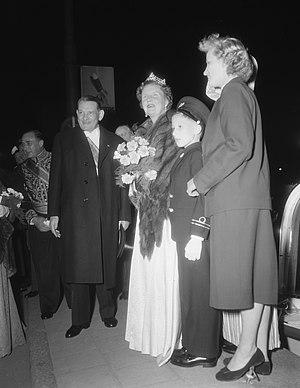
Cette page concerne l'année 1954 du calendrier grégorien.